Carlos Gutierrez

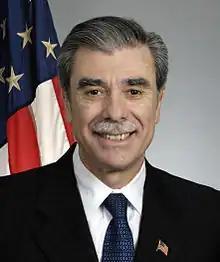
Official portrait, 2008

Carlos Miguel Gutierrez (originally Gutiérrez; born November 4, 1953) is an American former CEO and former United States Secretary of Commerce. He is currently a co-founder and executive chairman of EmPath. Gutierrez is a former chairman of the board and CEO of the Kellogg Company. He served as the 35th U.S. Secretary of Commerce from 2005 to 2009.